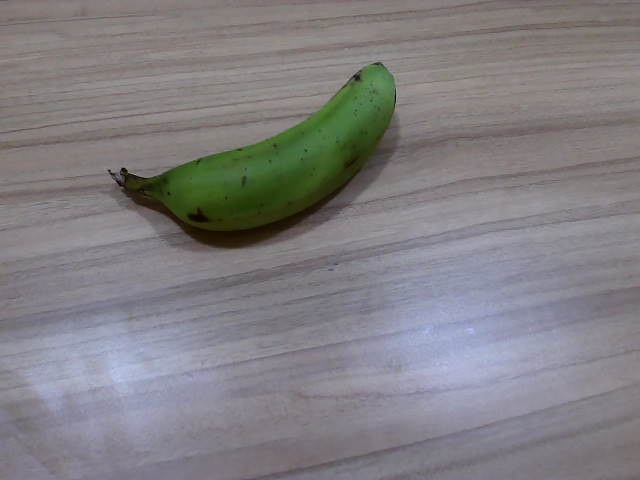
Label: Raw_Banana